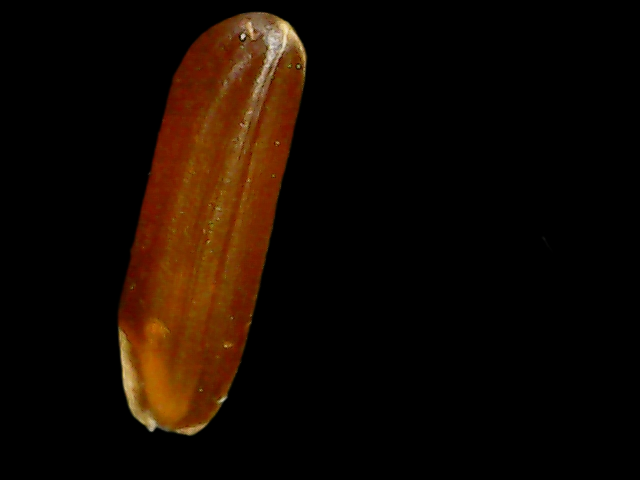
Rice variety: Binadhan20